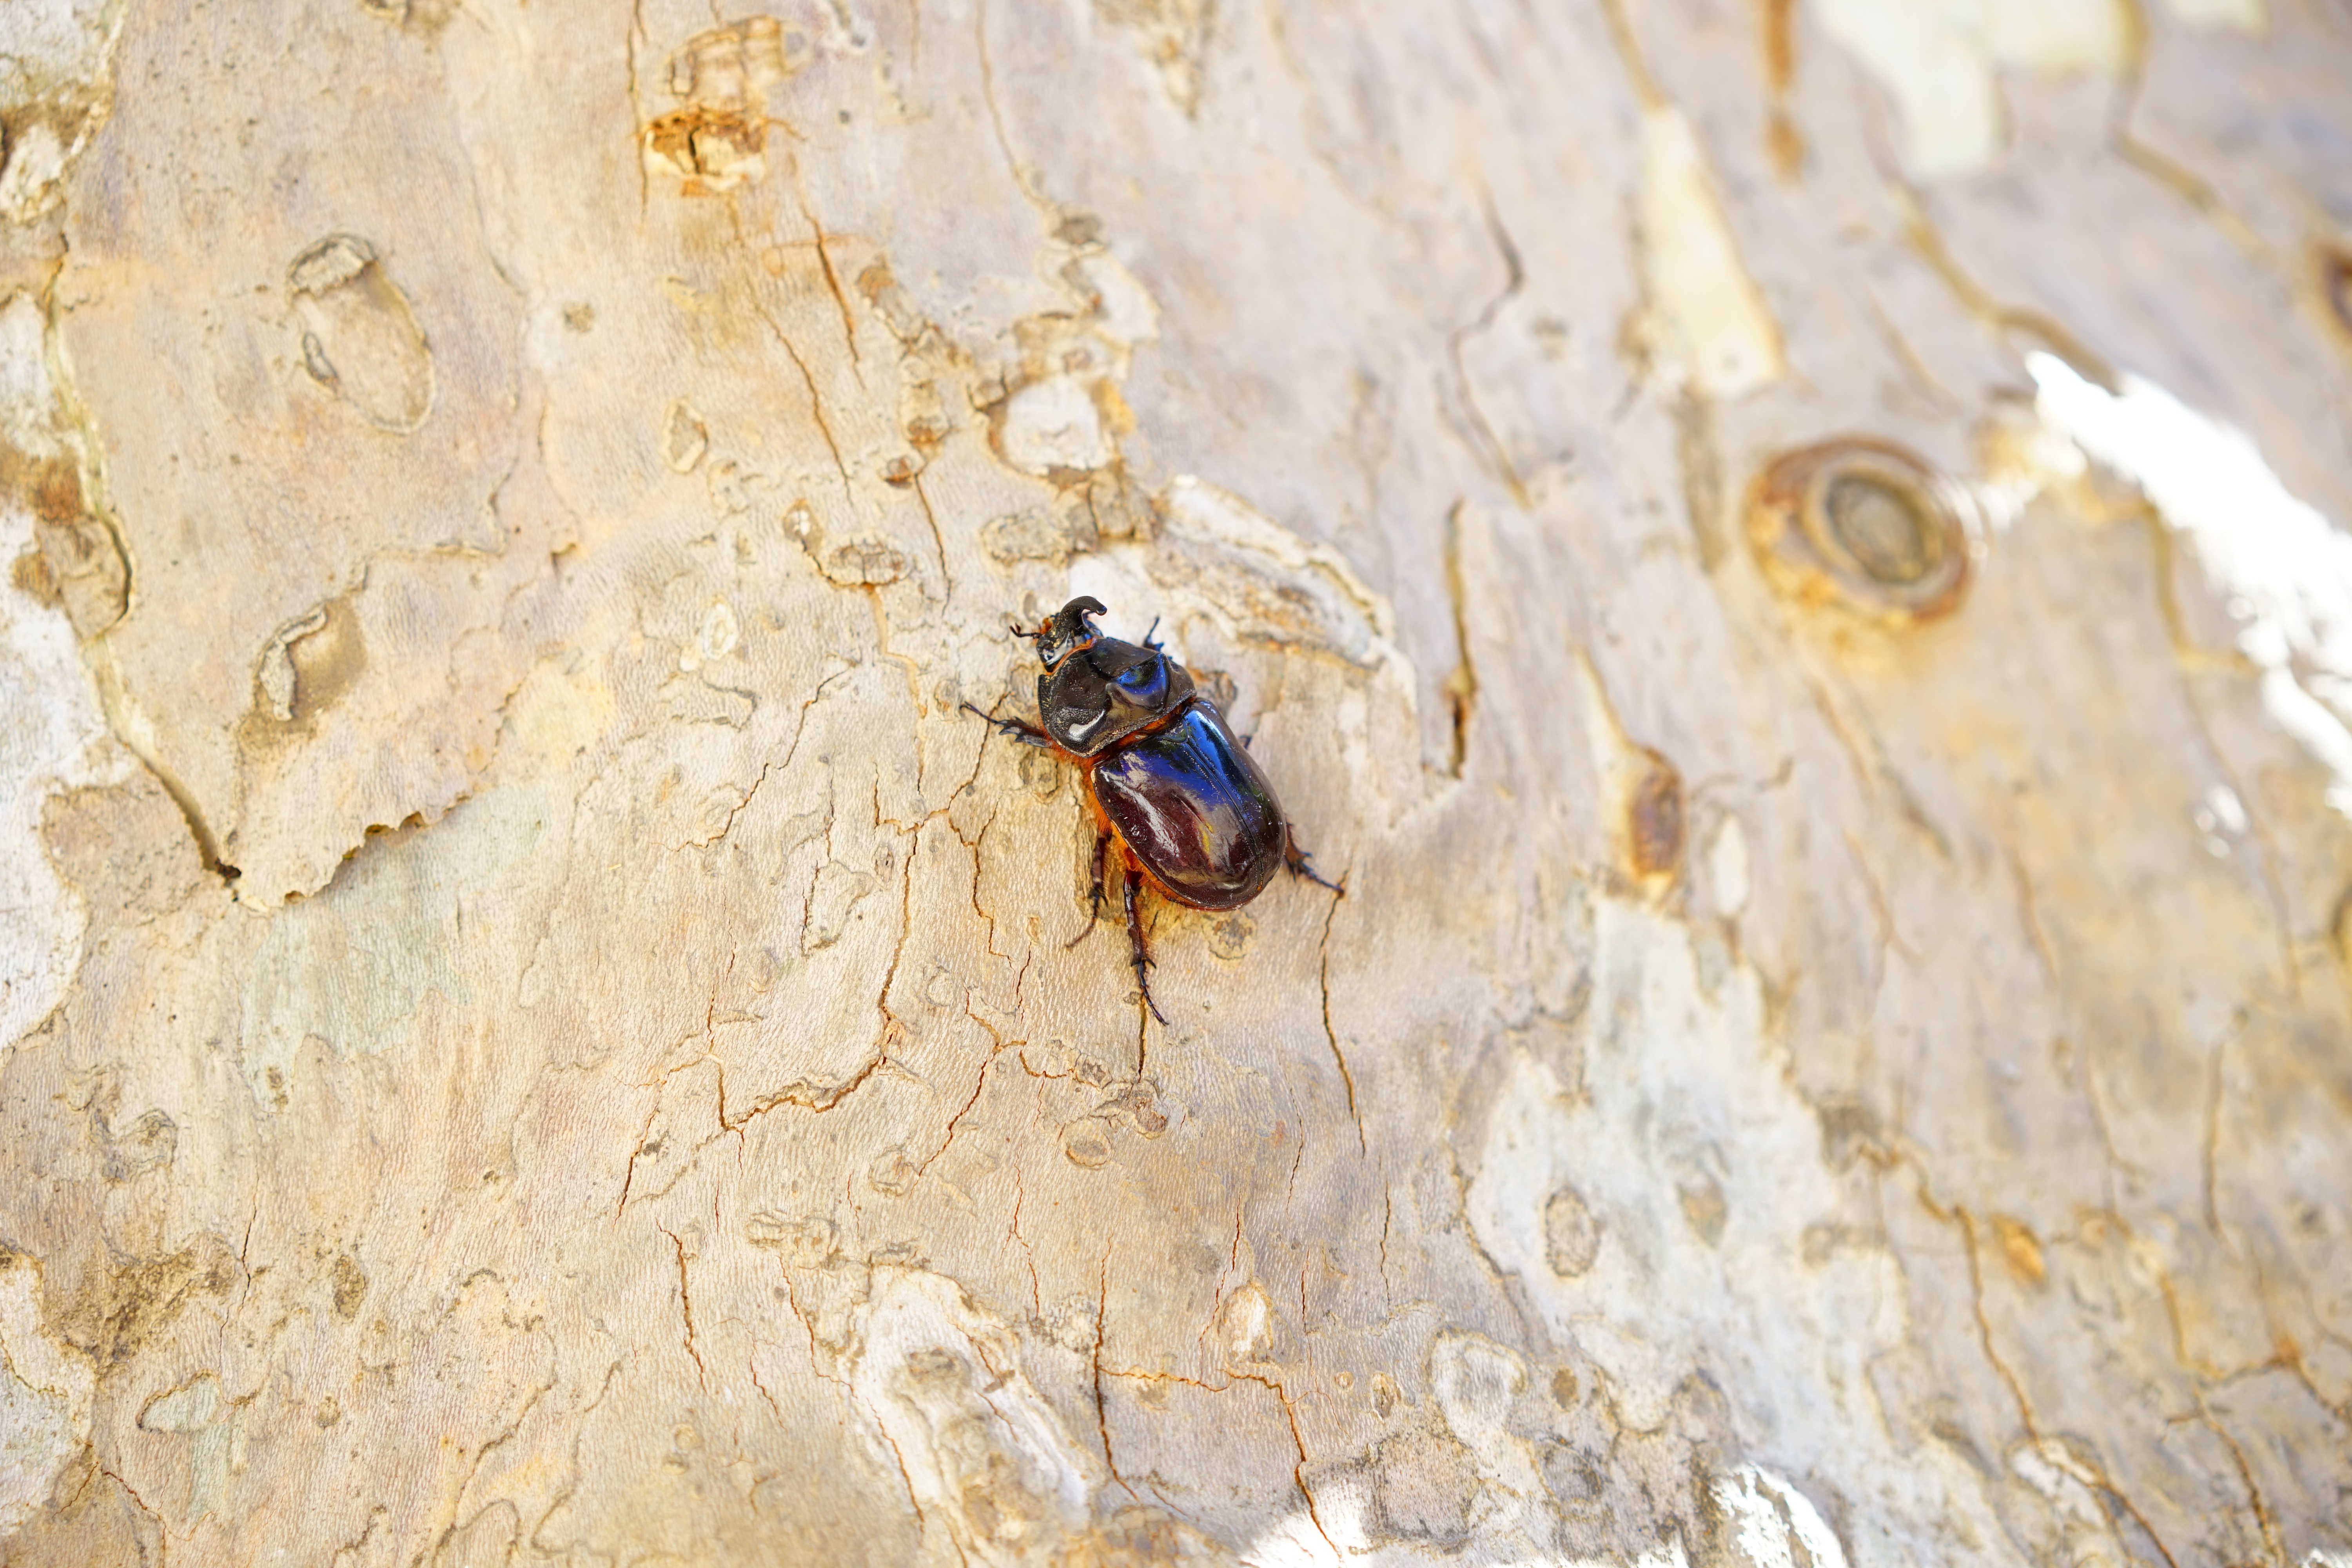
tree, wing, animal, bark, plane, wildlife, horn, log, insect, brown, fauna, invertebrate, climb, close up, crawl, legs, beetle, coleoptera, scarabaeidae, males, aphid, macro photography, panzer, probe, rhinoceros beetle, krabbeltier, oryctes nasicornis, leaf horn beetle scarabaeidae, particularly protected animal, claws out, chitin, chitin shell, scarab, horn shield, black brown, specially protected art, membrane winged insect